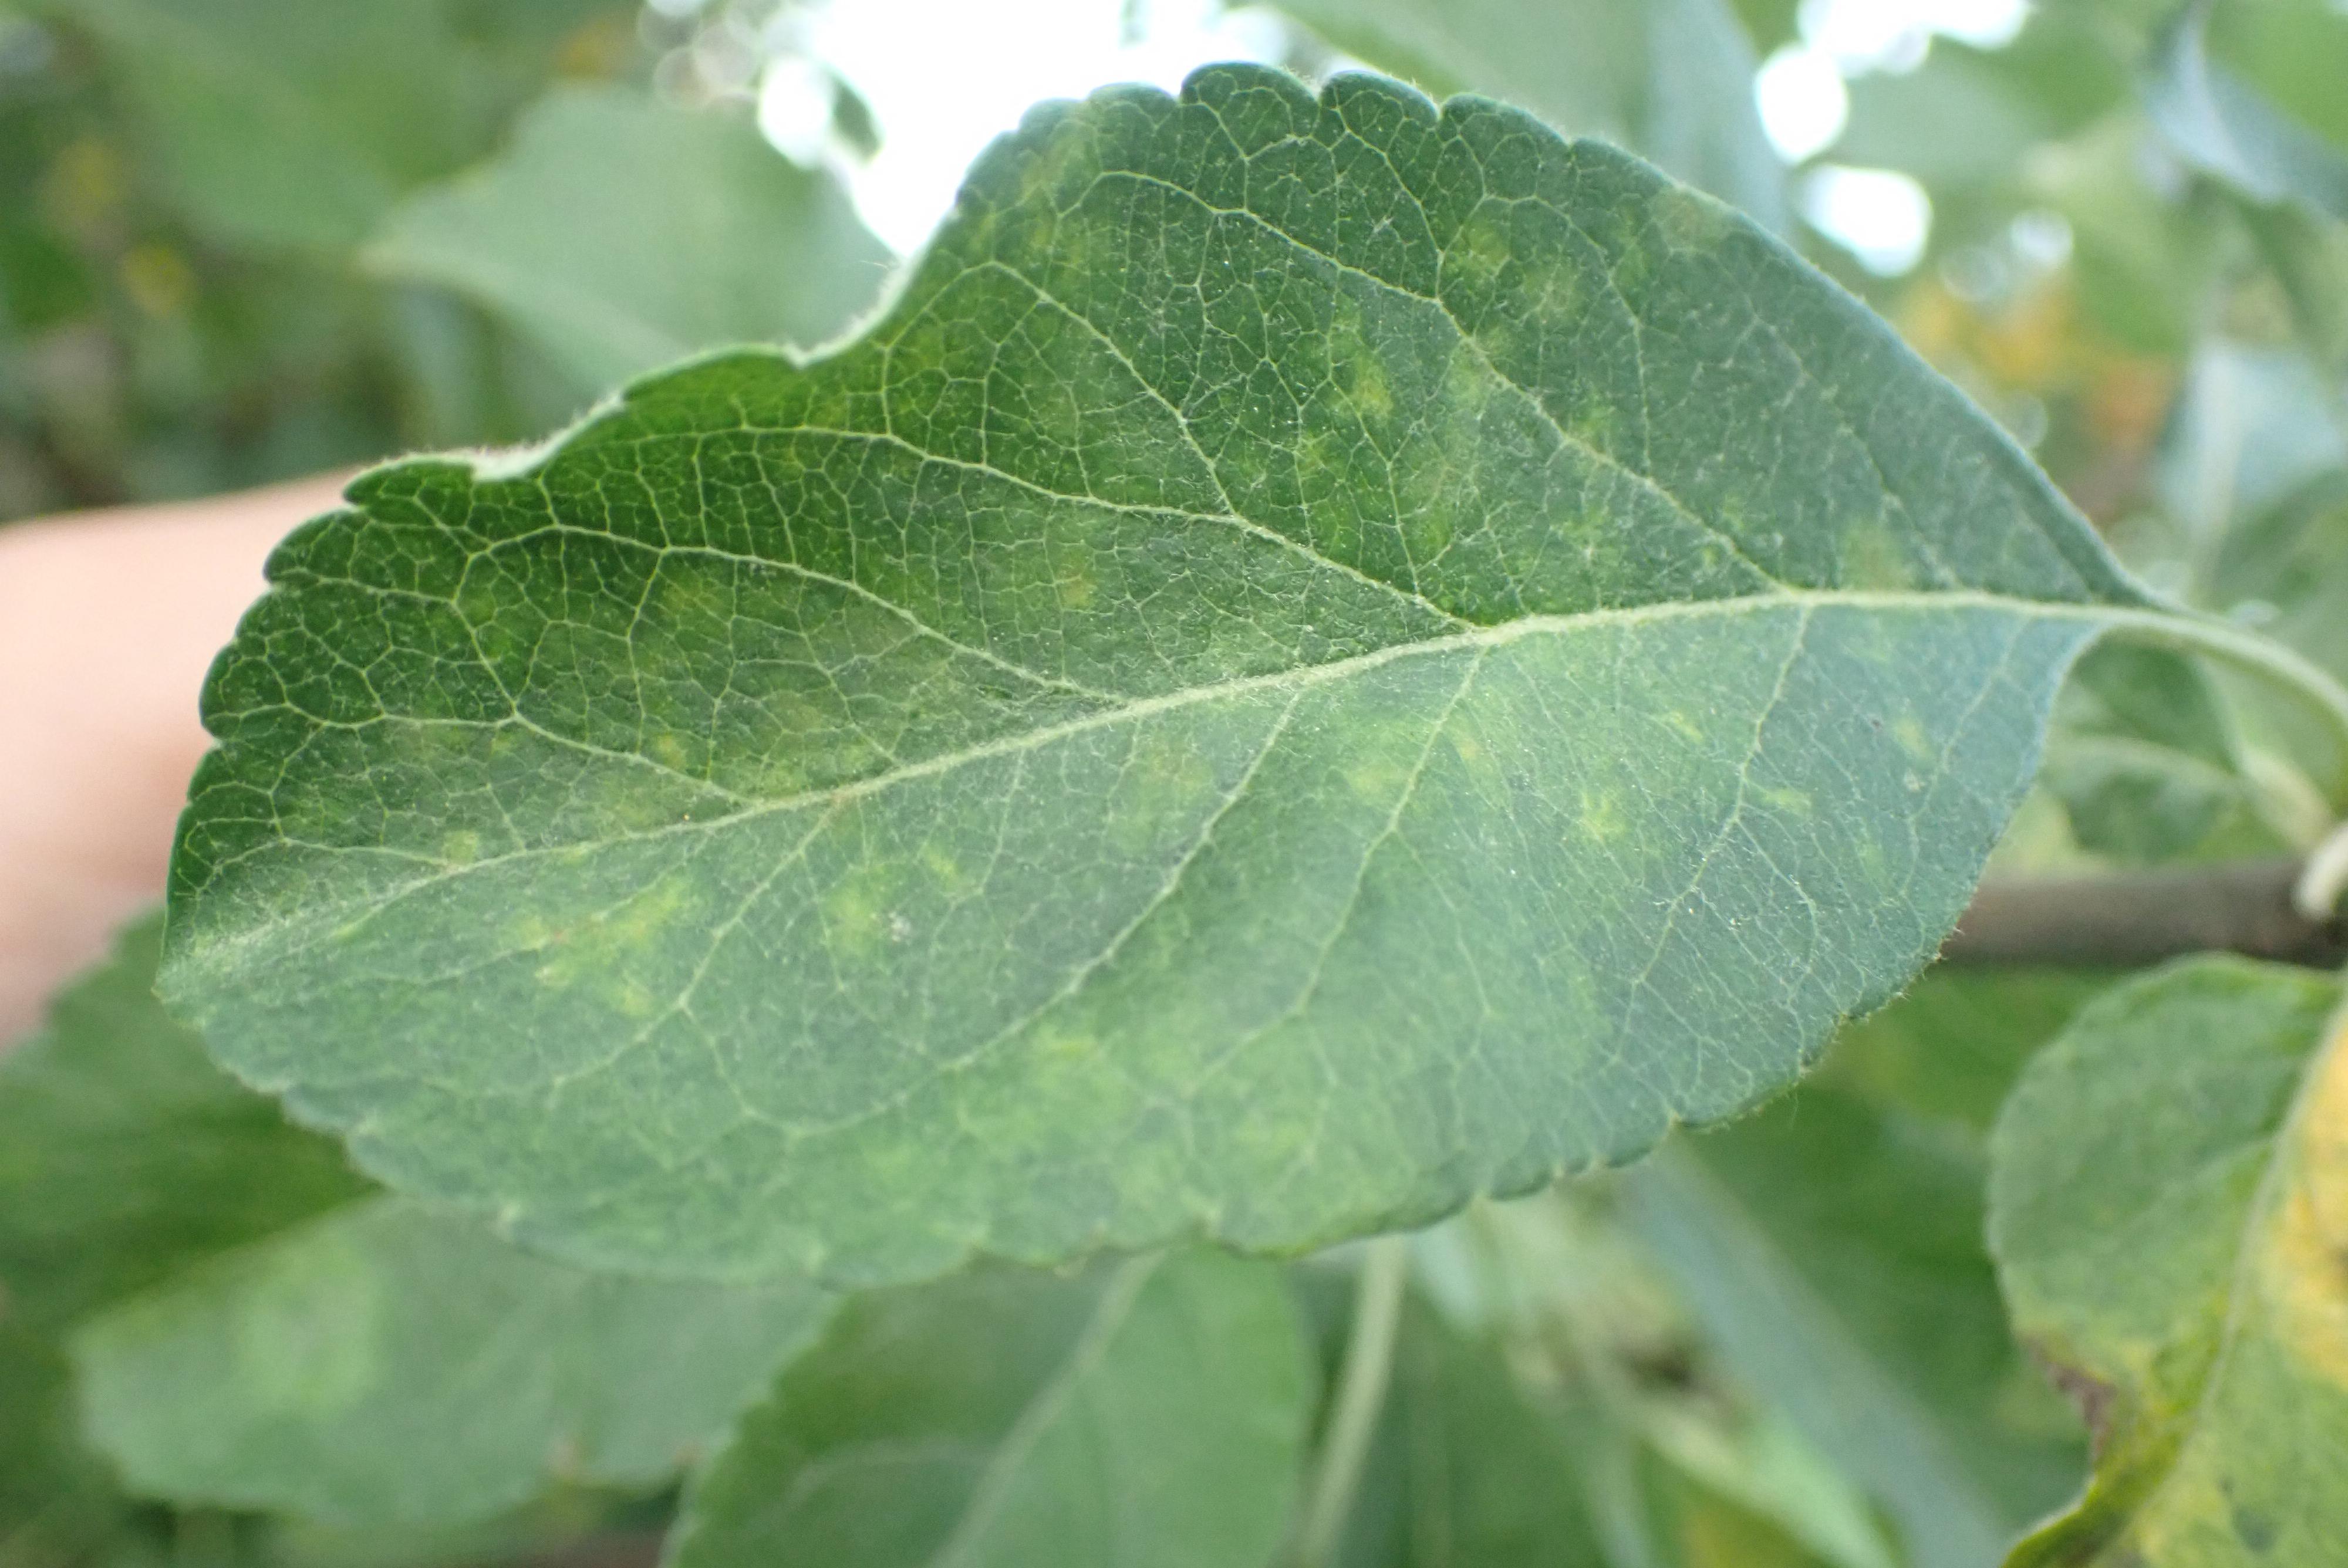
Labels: scab